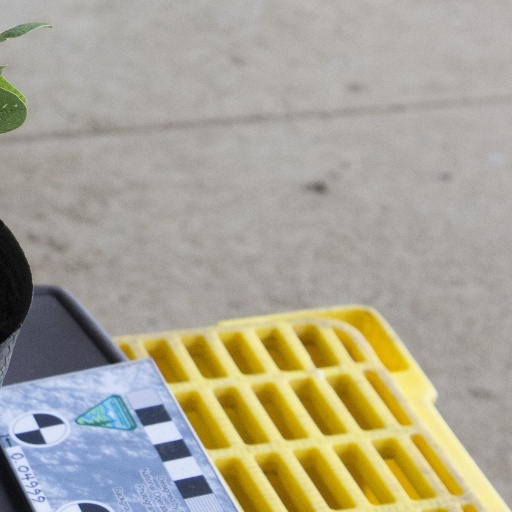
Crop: soybean